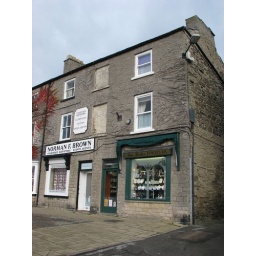
Mr Brown is selling houses in the Leyburn district. In the next door shop there are interesting things in the window.